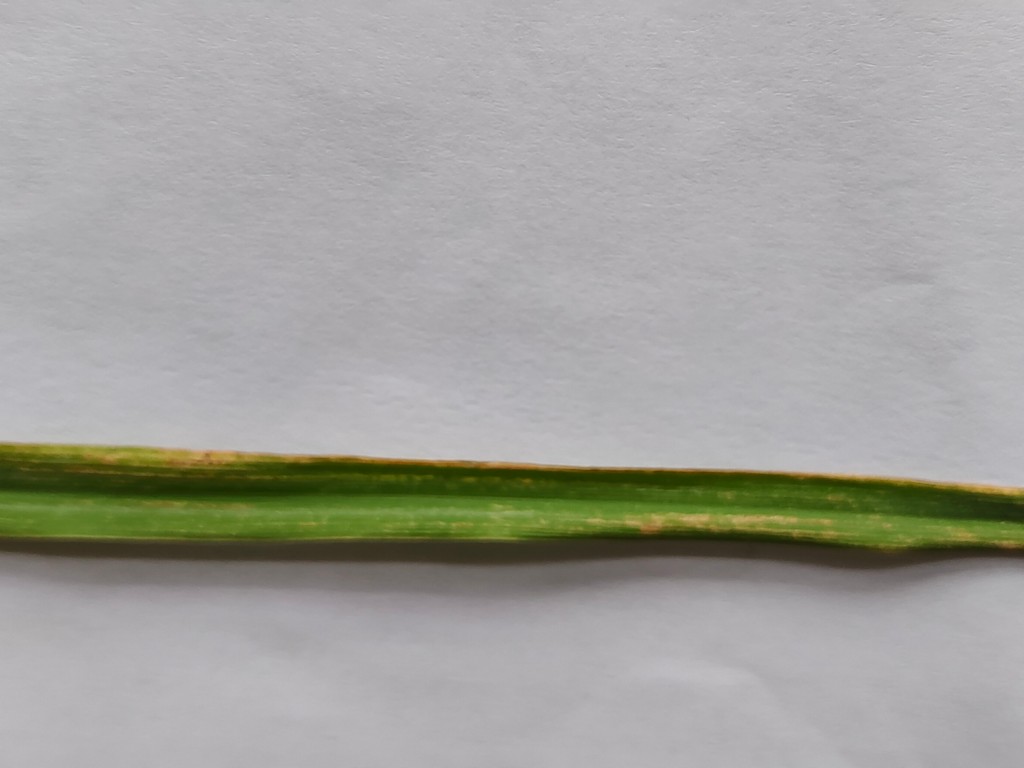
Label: Unhealthy